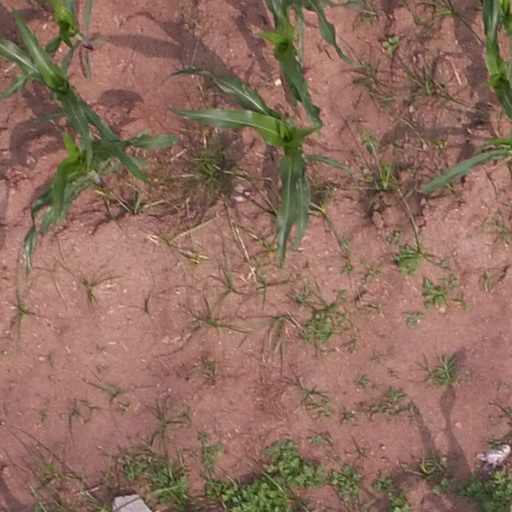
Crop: maize; corn